Shelley C.F.C.

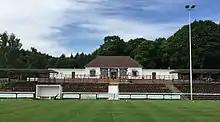
Stafflex Arena

Since 2011 the club has played its home games at Stafflex Arena, which is Shared with Huddersfield Town W.F.C. within the Storthes Hall Park which sits in the grounds of the old Storthes Hall Hospital.